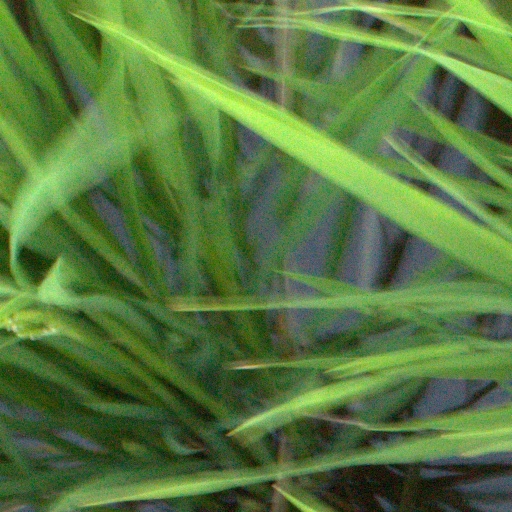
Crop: rice